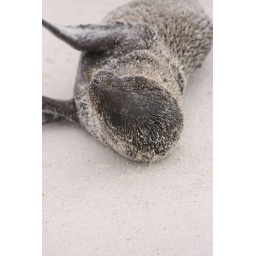
Sea lion cub playing in the sand in the Galapagos Islands.